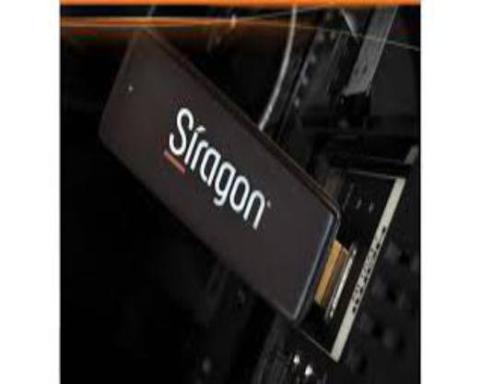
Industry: Electronic